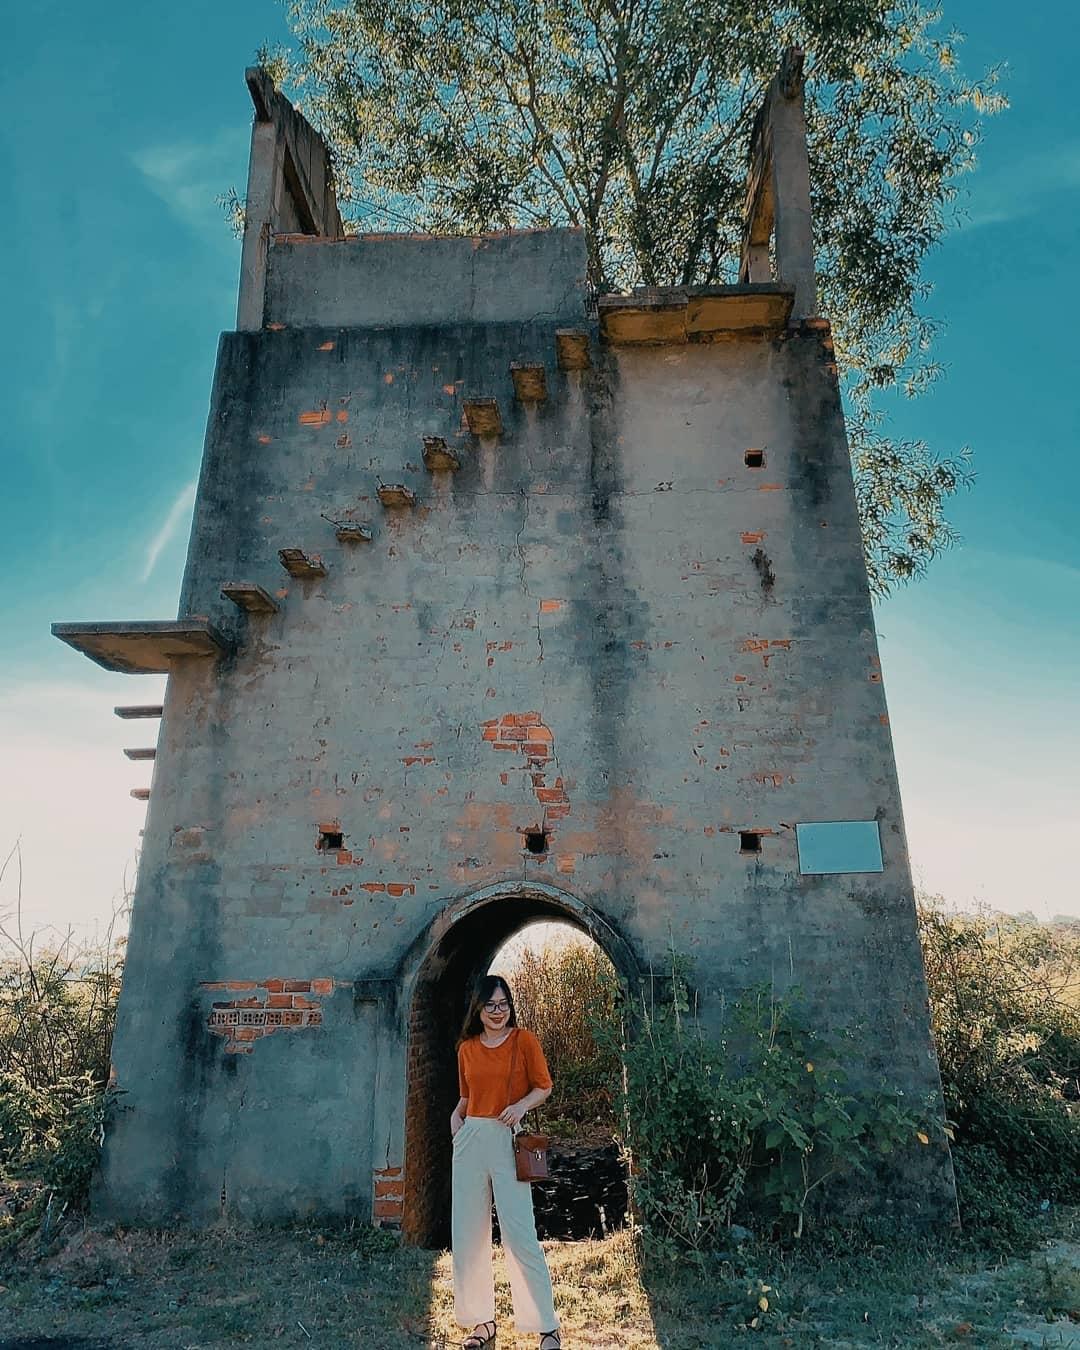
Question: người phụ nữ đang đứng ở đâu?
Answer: người phụ nữ đang đứng trước một căn nhà bỏ hoang